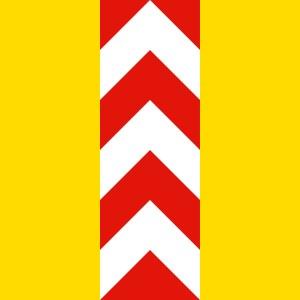
Le drapeau et les armoiries neuchâteloises sont des emblèmes officiels de la République et Canton de Neuchâtel.